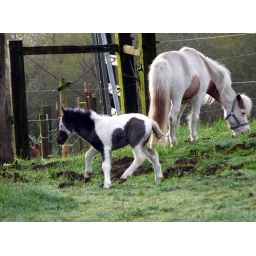
This baby miniature horse is getting her first walk in the grass after spending her first 10 to 12 days in the stables.